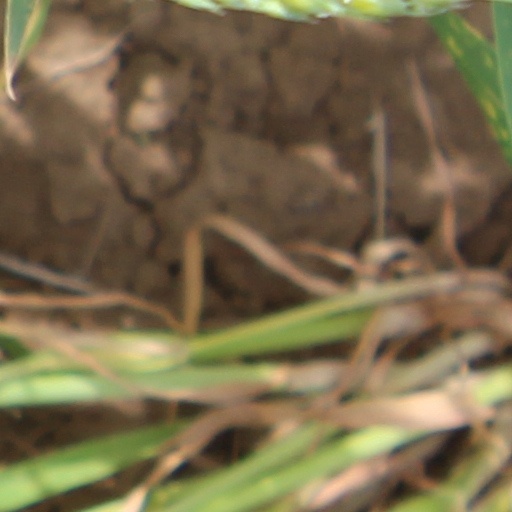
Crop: wheat